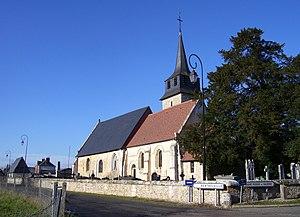
L'église Saint-Cyr-et-Sainte-Julitte de Saint-Cyr-de-Salerne dans l'Eure (27), Normandie, été bâti au XVe siècle et reconstruite au XVIe. Sa façade est précédée d’un porche en charpente classé Monument Historique. Site classé: l'église avec le porche et le cimetière avec ses deux ifs.
Cyr de Tarse, ou Cyr d'Antioche ou Sanctus Cyricus ou Saint Cyr est un saint catholique et martyr chrétien. Son nom provient du Grec kurios ; maître, seigneur. L’accusatif Cyricum, avec un « i » bref, aboutit régulièrement à Cire, écrit Cyr ou Cir depuis le XVIIᵉ siècle.